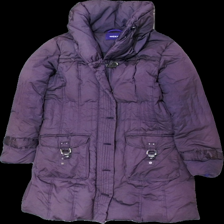
View: front
Type: Jacket
Category: Ladies
Brand: Mexx
Colors: Purple
Material: 73% polyester 27% nylon
Pattern: Logo print
Cut: Turtle neck
Size: 44
Season: All
Stains: Major
Damage: vågig dragkedja
Damage location: middle center
Damage 2: smutsigt
Damage 2 location: middle right
Damage 3: smutsigt
Damage 3 location: middle left
Price range: <50
Recommended usage: Export
Description: lång puffig  jacka med stora knappar